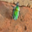
Label: beetle